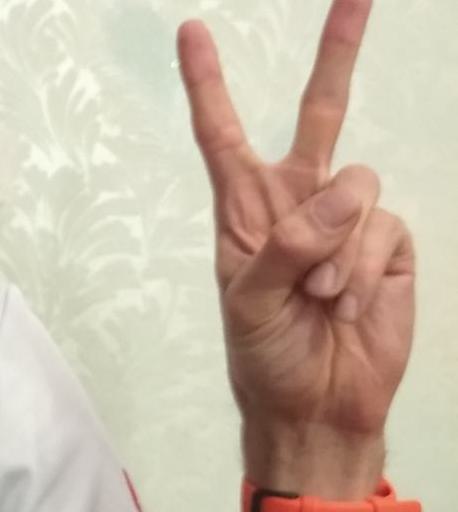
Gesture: peace